Sky position (RA, Dec in degrees): 131.48, 12.781
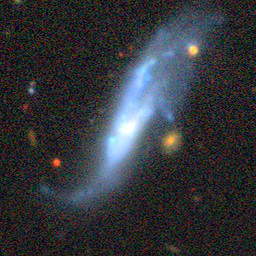
Galaxy morphology: Unbarred Loose Spiral Galaxies